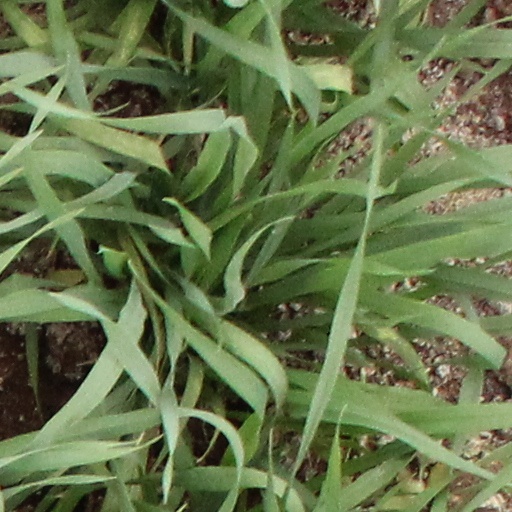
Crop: wheat